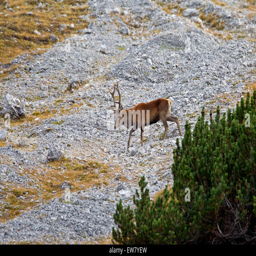
red deer stag crossing mountain slope during rutting season in autumn